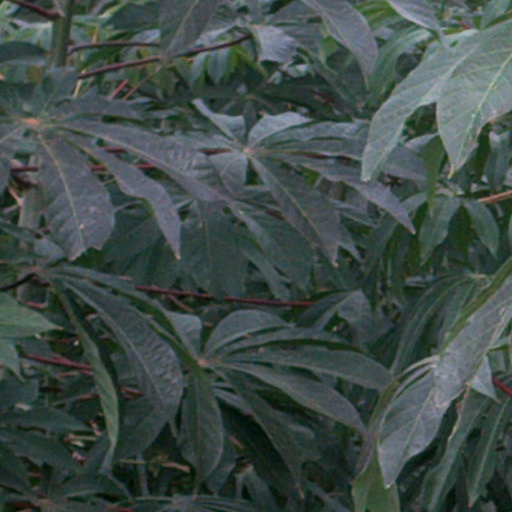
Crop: cassava